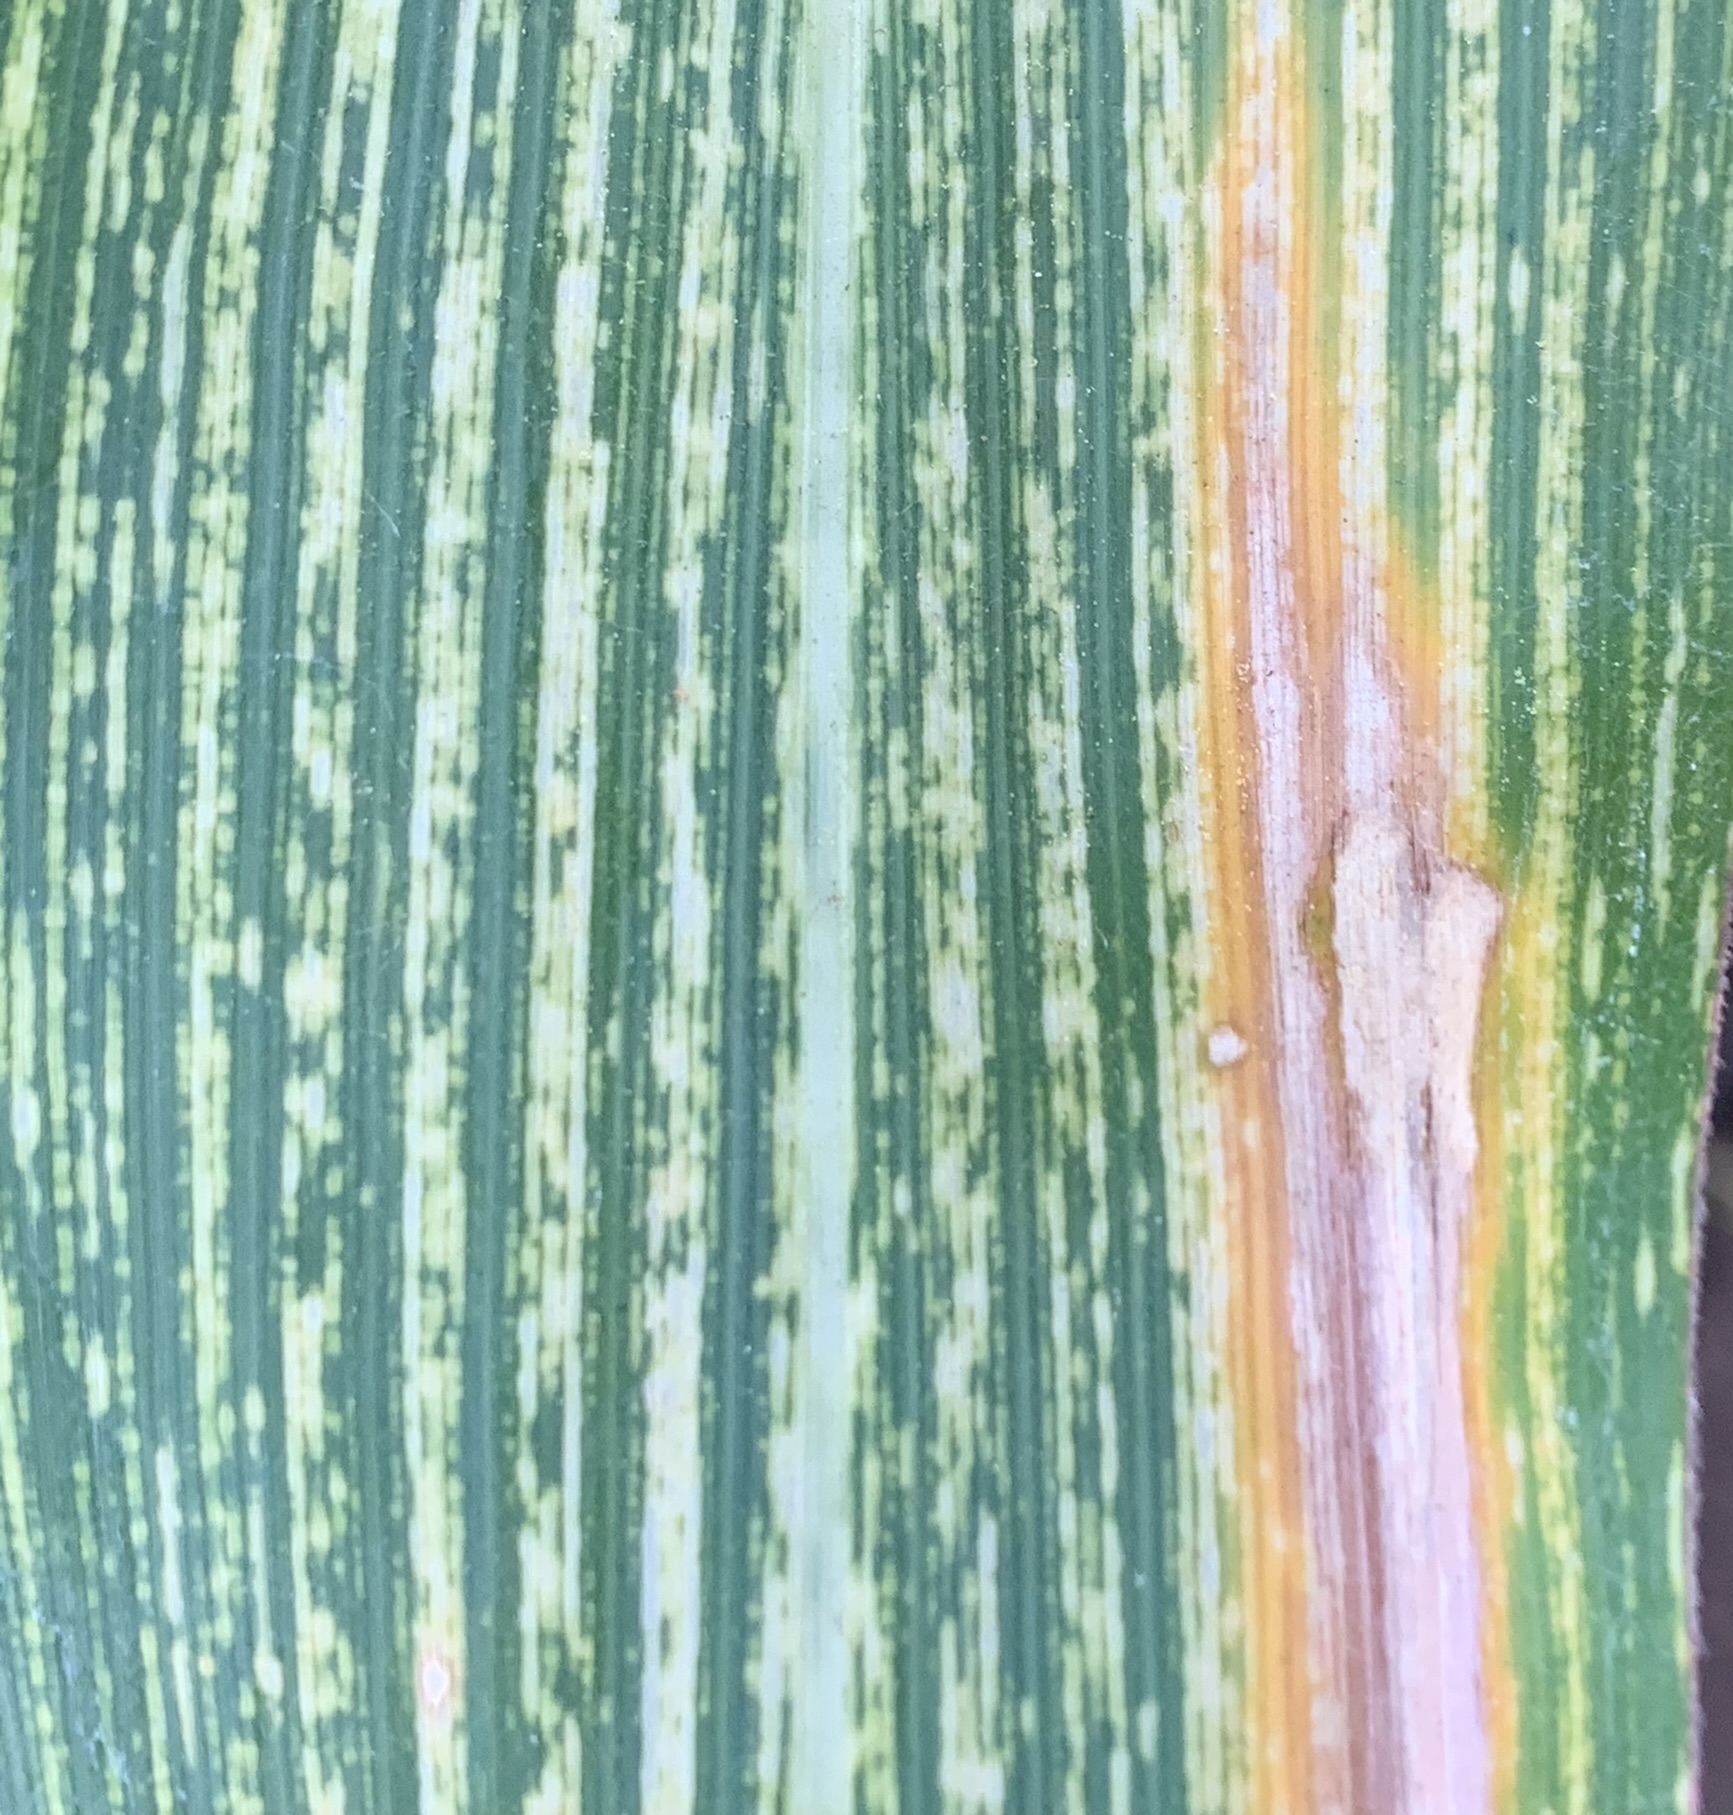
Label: MSV